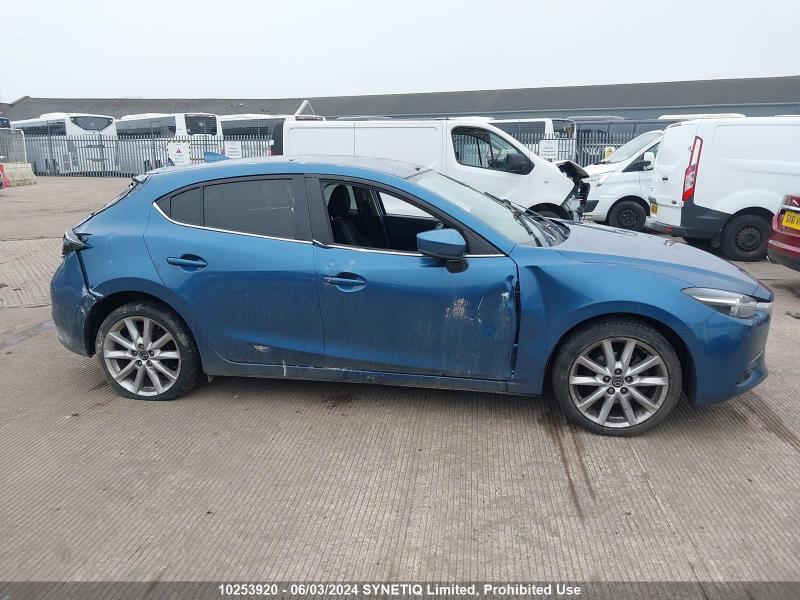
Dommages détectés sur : aile avant droite, porte avant droite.
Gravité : mineur